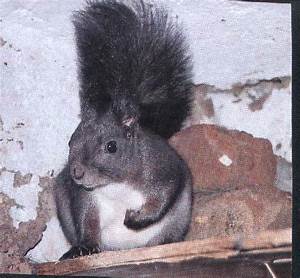
Label: squirrel